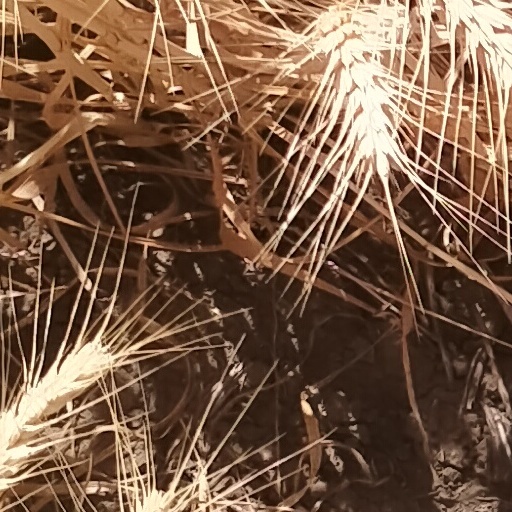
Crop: wheat